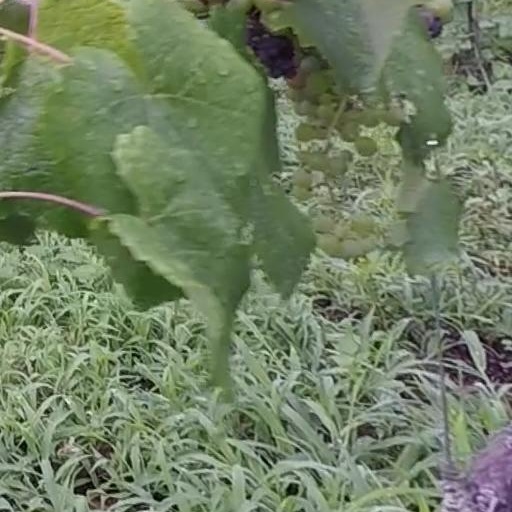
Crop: grape